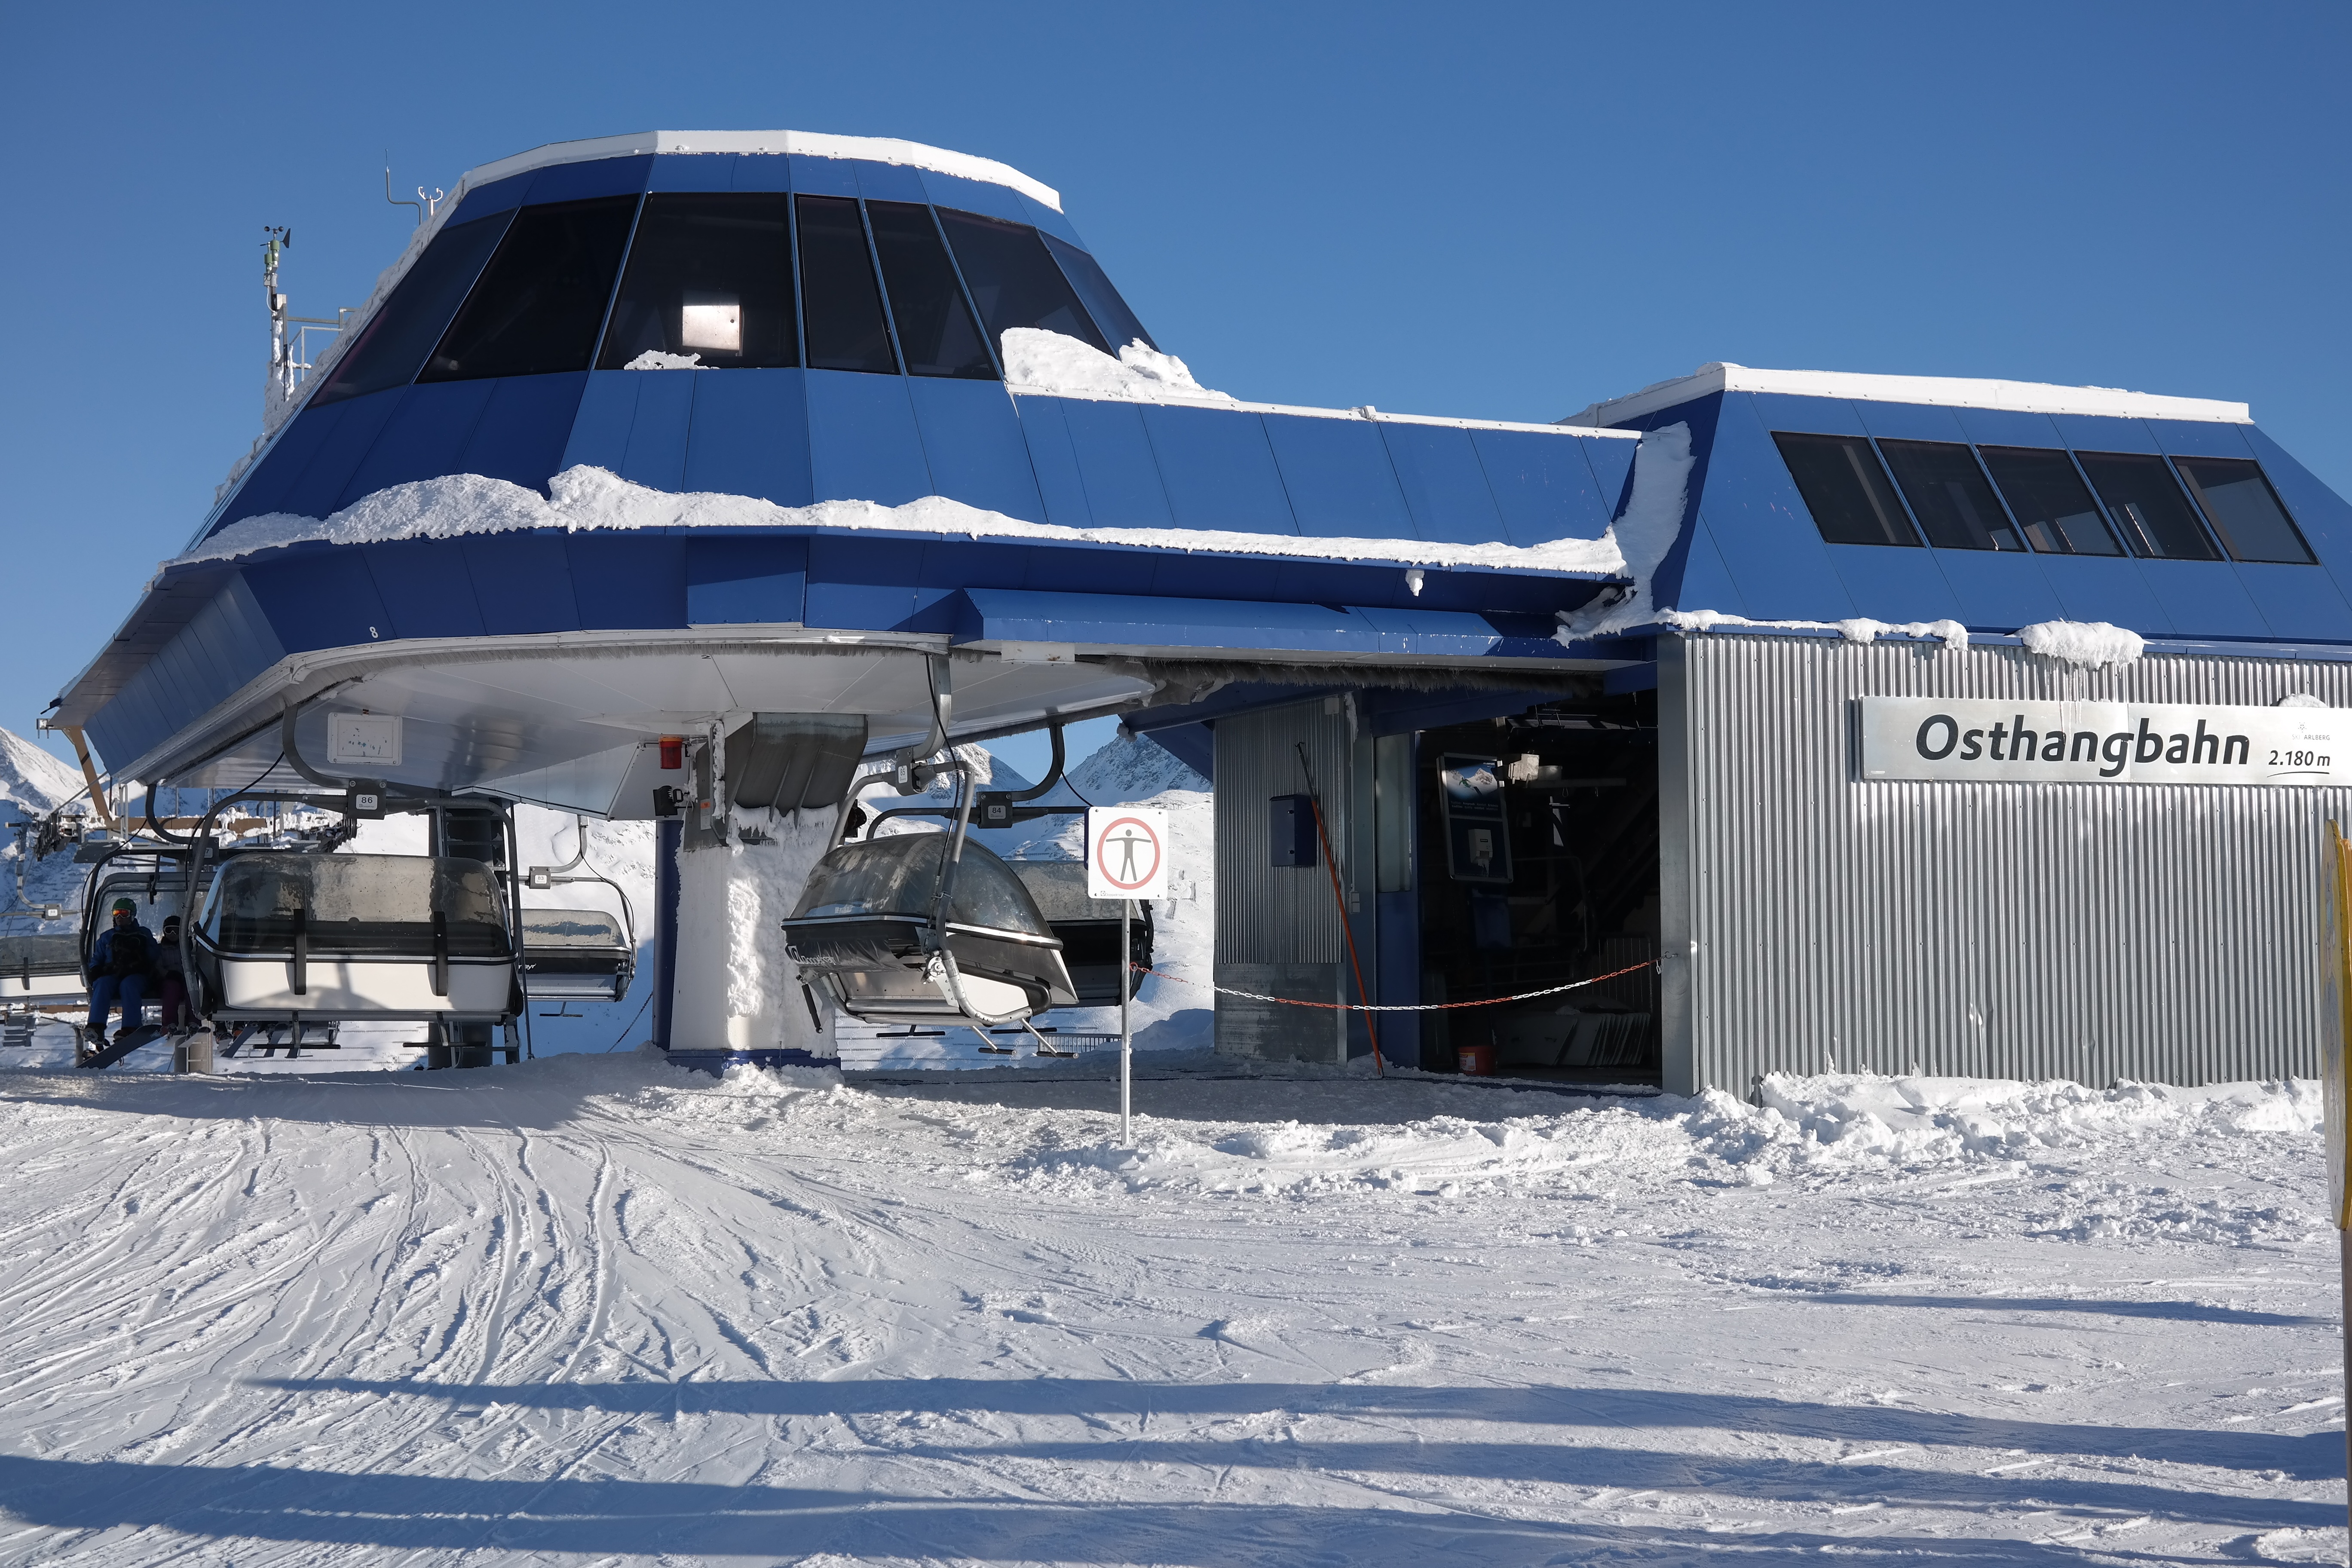
snow, airplane, aircraft, transport, vehicle, aviation, chairlift, ski lift, skiing, mountains, ski area, jet aircraft, fighter aircraft, military aircraft, atmosphere of earth, east slope car